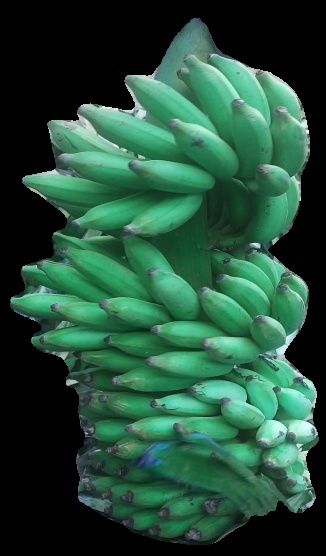
Variety: elakki-bale
Grade: grade1